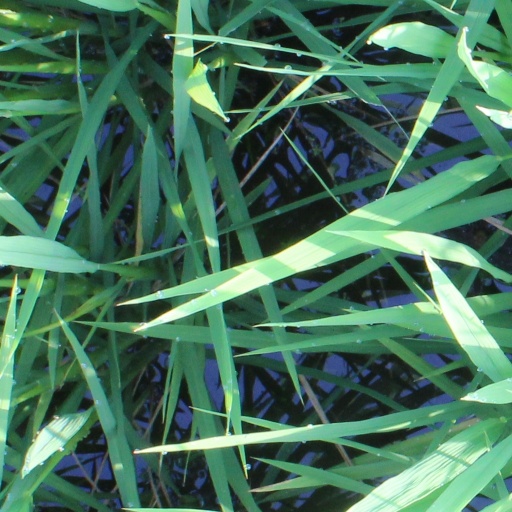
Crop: rice